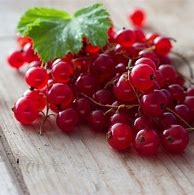
Label: redcurrant